Pamela Calletti

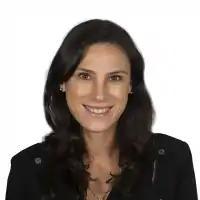

Pamela Calletti (born 3 March 1979) is an Argentine politician currently serving as a National Deputy of Argentina, elected in Salta Province. A member of the Justicialist Party, she currently leads the "Innovación Federal" parliamentary group in the Chamber of Deputies.